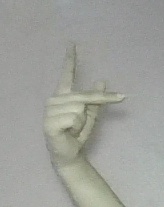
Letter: dha